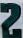
Number: 2